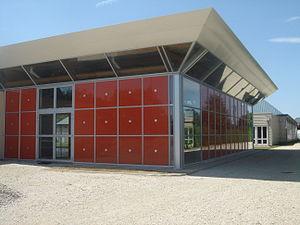
Bassin d'apprentissage de natation, stade de la Cherelle, Jargeau, Loiret, France
Jargeau est une commune française de la région naturelle du Val de Loire. Elle est située dans l'arrondissement d'Orléans, le département du Loiret en région Centre-Val de Loire, dans le canton de Châteauneuf-sur-Loire, sur la rive gauche de la Loire, en face de la commune de Saint-Denis-de-l'Hôtel.